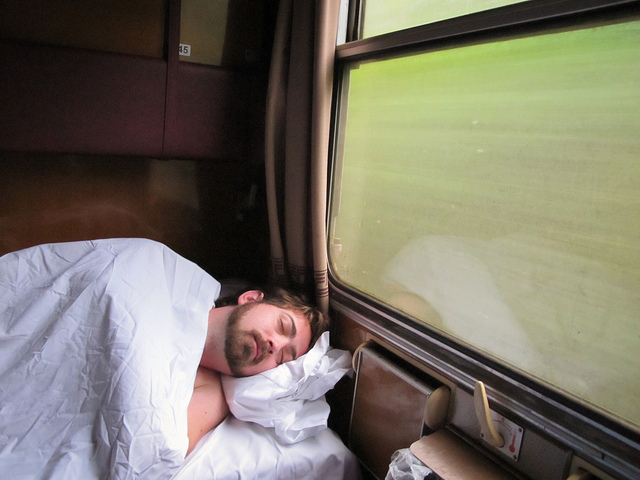
A man sleeping under a blanket on a train

A man sleeping on a train next to a window.